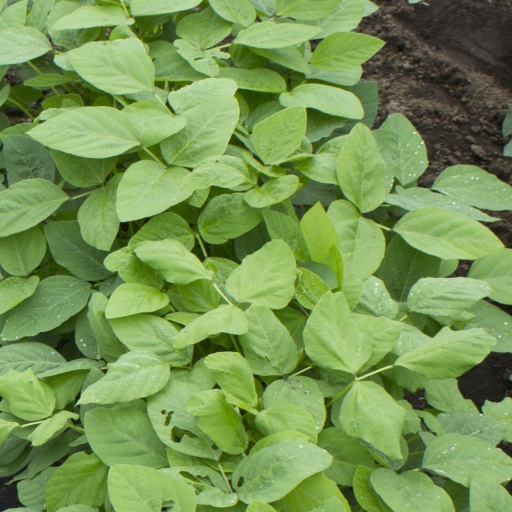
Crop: soybean